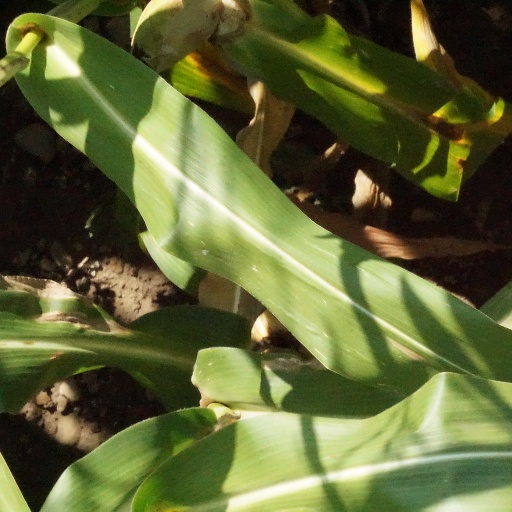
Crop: maize; corn